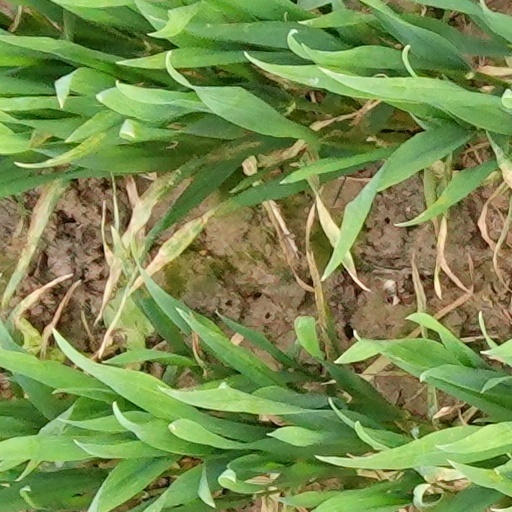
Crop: wheat